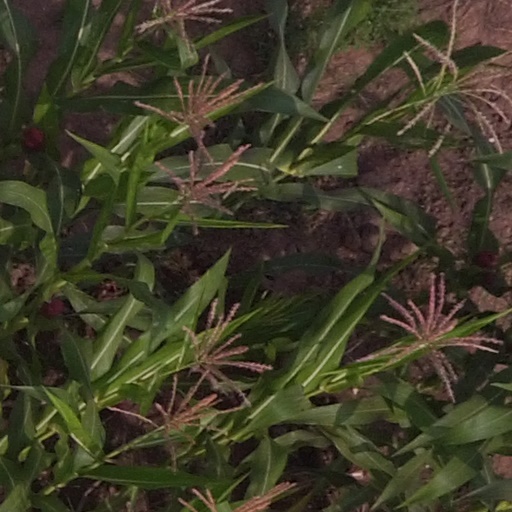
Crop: maize; corn